La fille mal gardée

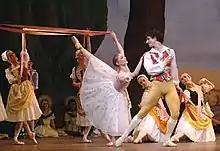
Sarah Lamb (as Lise) and Martin Harvey (as Colas) in the "Fanny Elssler pas de deux" from Ashton's "La fille mal gardée", London, 2005

In 1959, the choreographer Frederick Ashton began creating a completely new version of "La fille mal gardée" for the Royal Ballet of London. This production premiered on 28 January 1960, with the ballerina Nadia Nerina as Lise, David Blair as Colas, Stanley Holden as the Widow Simone, and Alexander Grant as Alen. Since its inception Ashton's staging has become a celebrated classic of the ballet repertory.